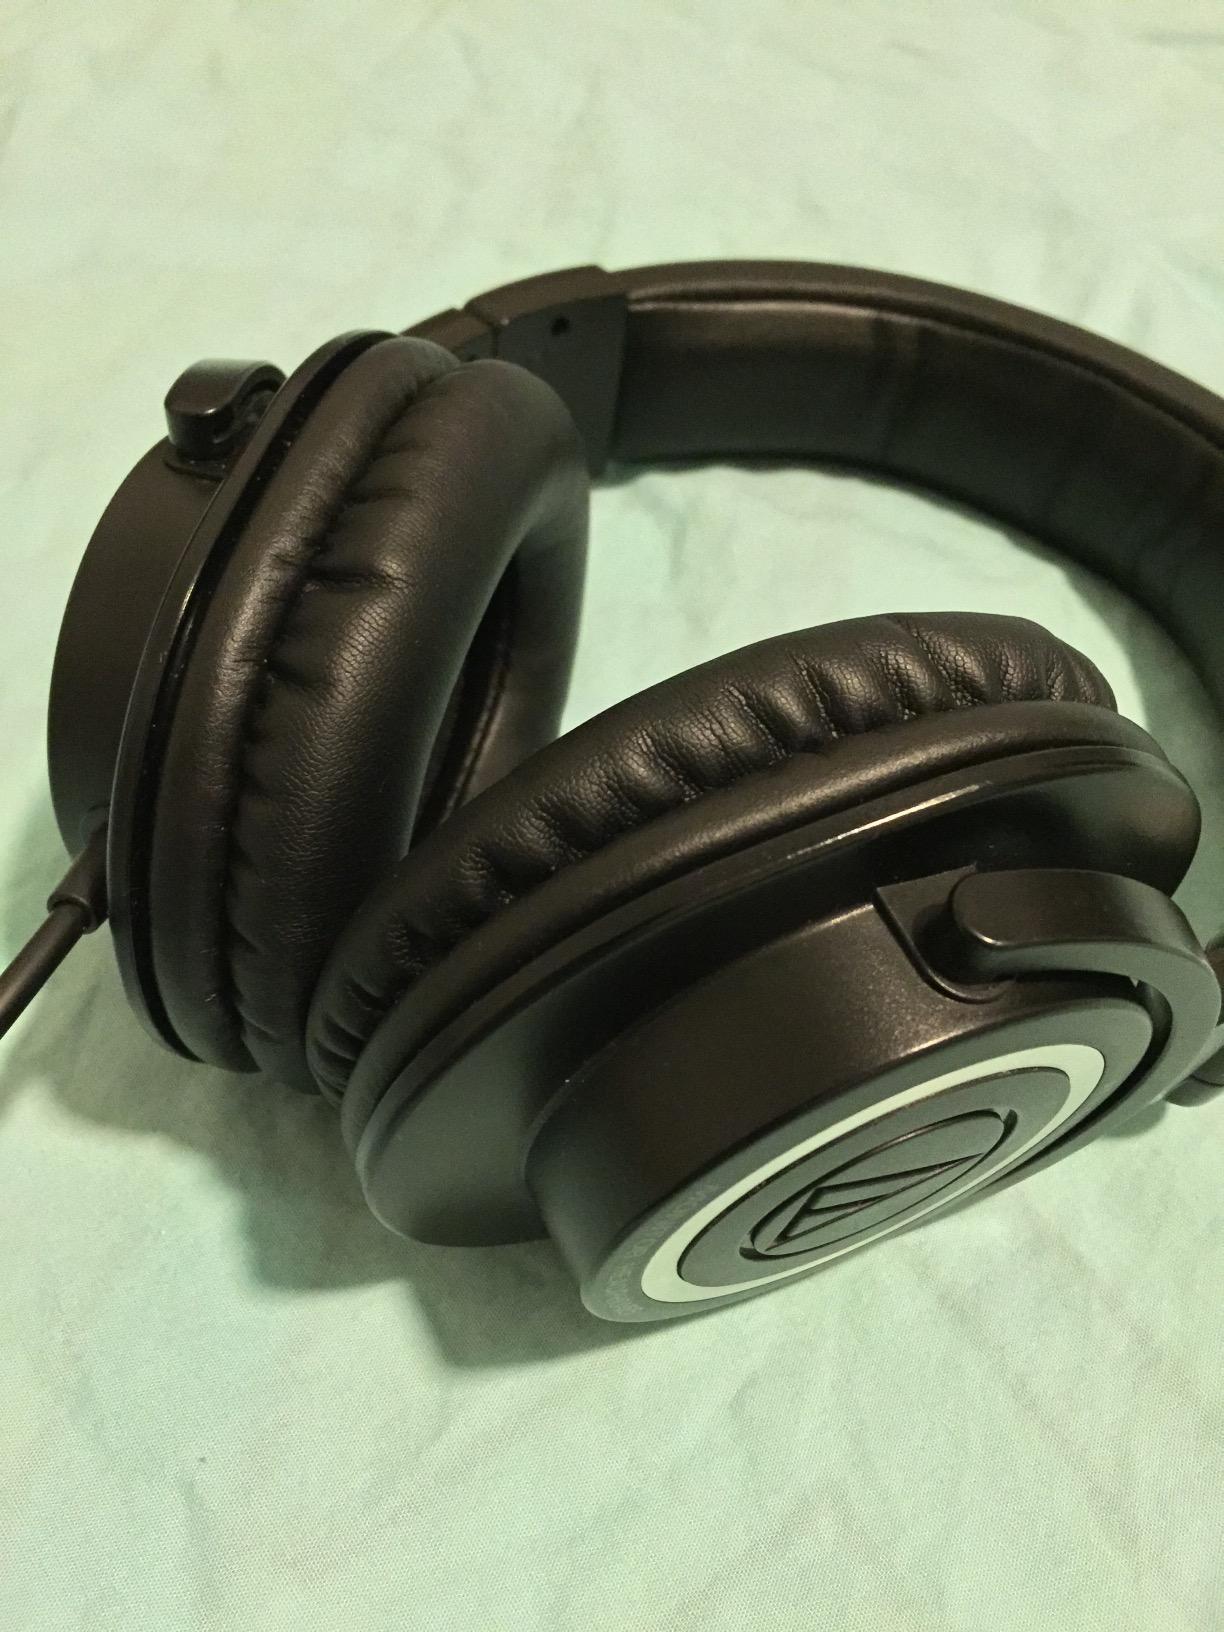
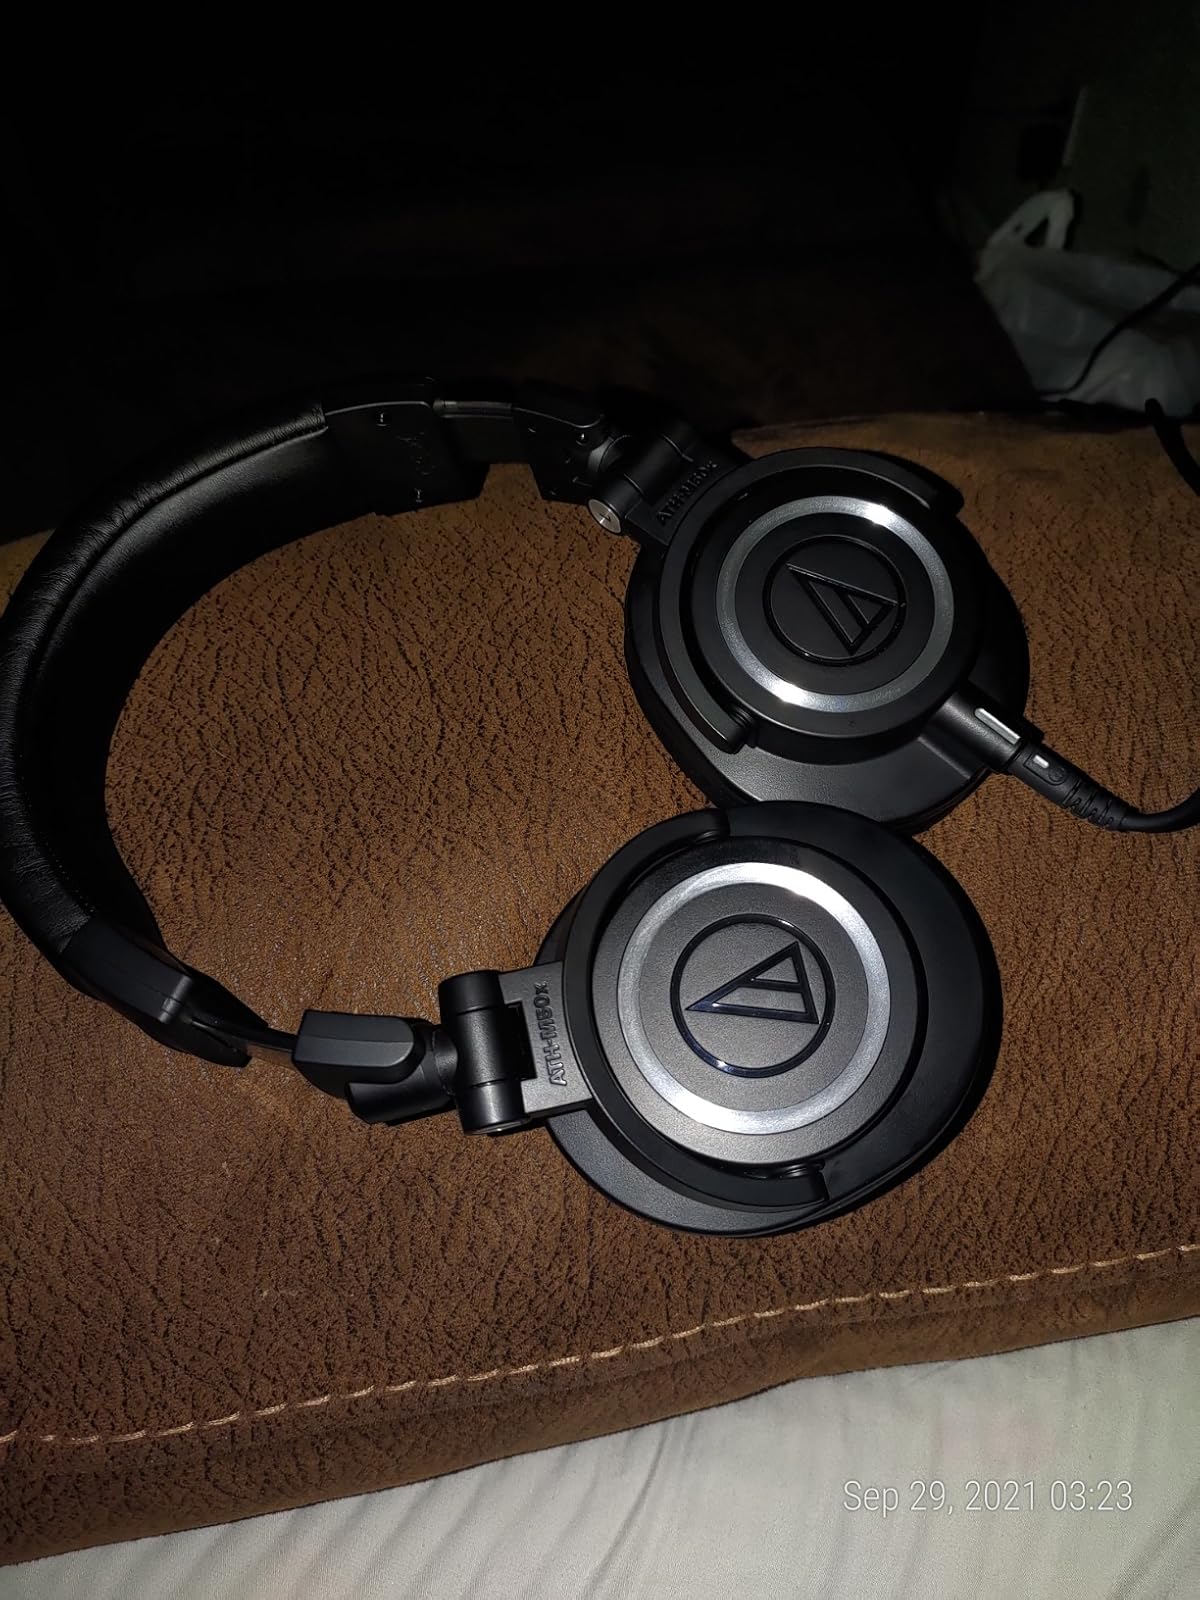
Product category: headphones
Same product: no